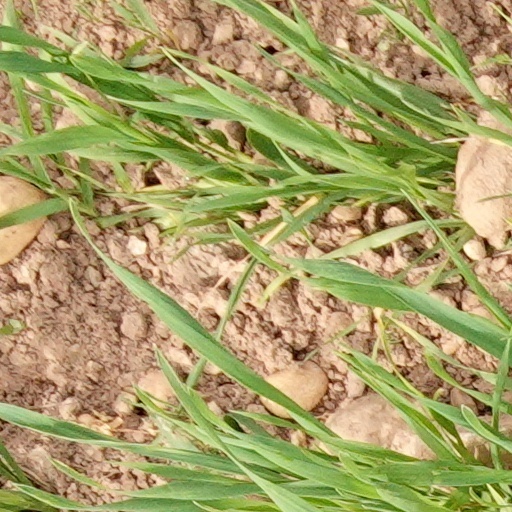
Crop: wheat